Historic Adventism

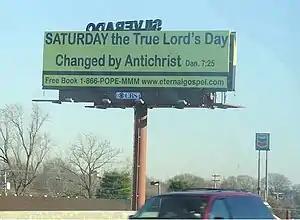
Historic Adventist roadside billboard. Text reads, ""SATURDAY the True Lord's Day Changed by Antichrist "

In response, some historic Adventists have claimed that they are loving in their evangelism and deny that the charge of fanaticism applies to them. They quote statements by Ellen White to support their view. For instance: